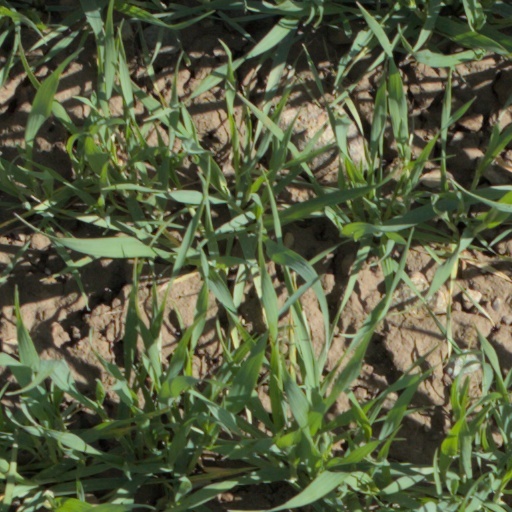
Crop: wheat